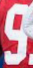
Number: 9